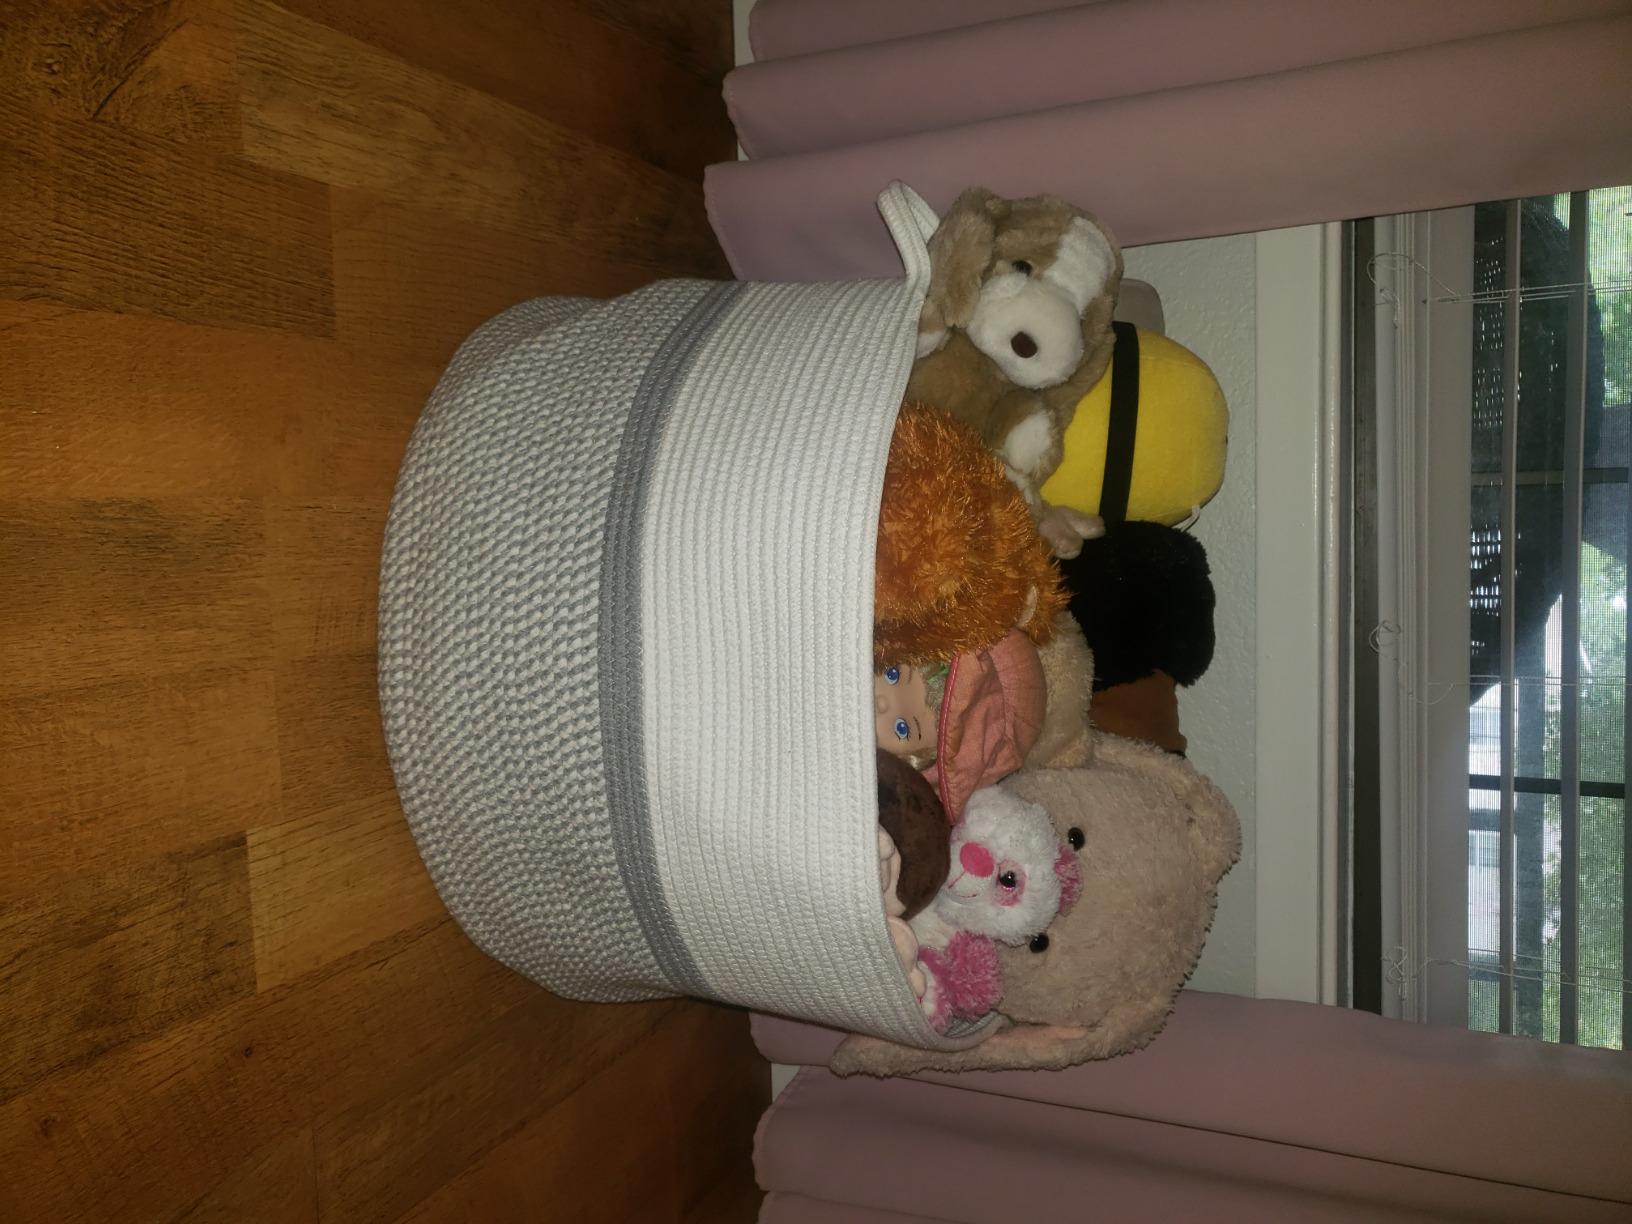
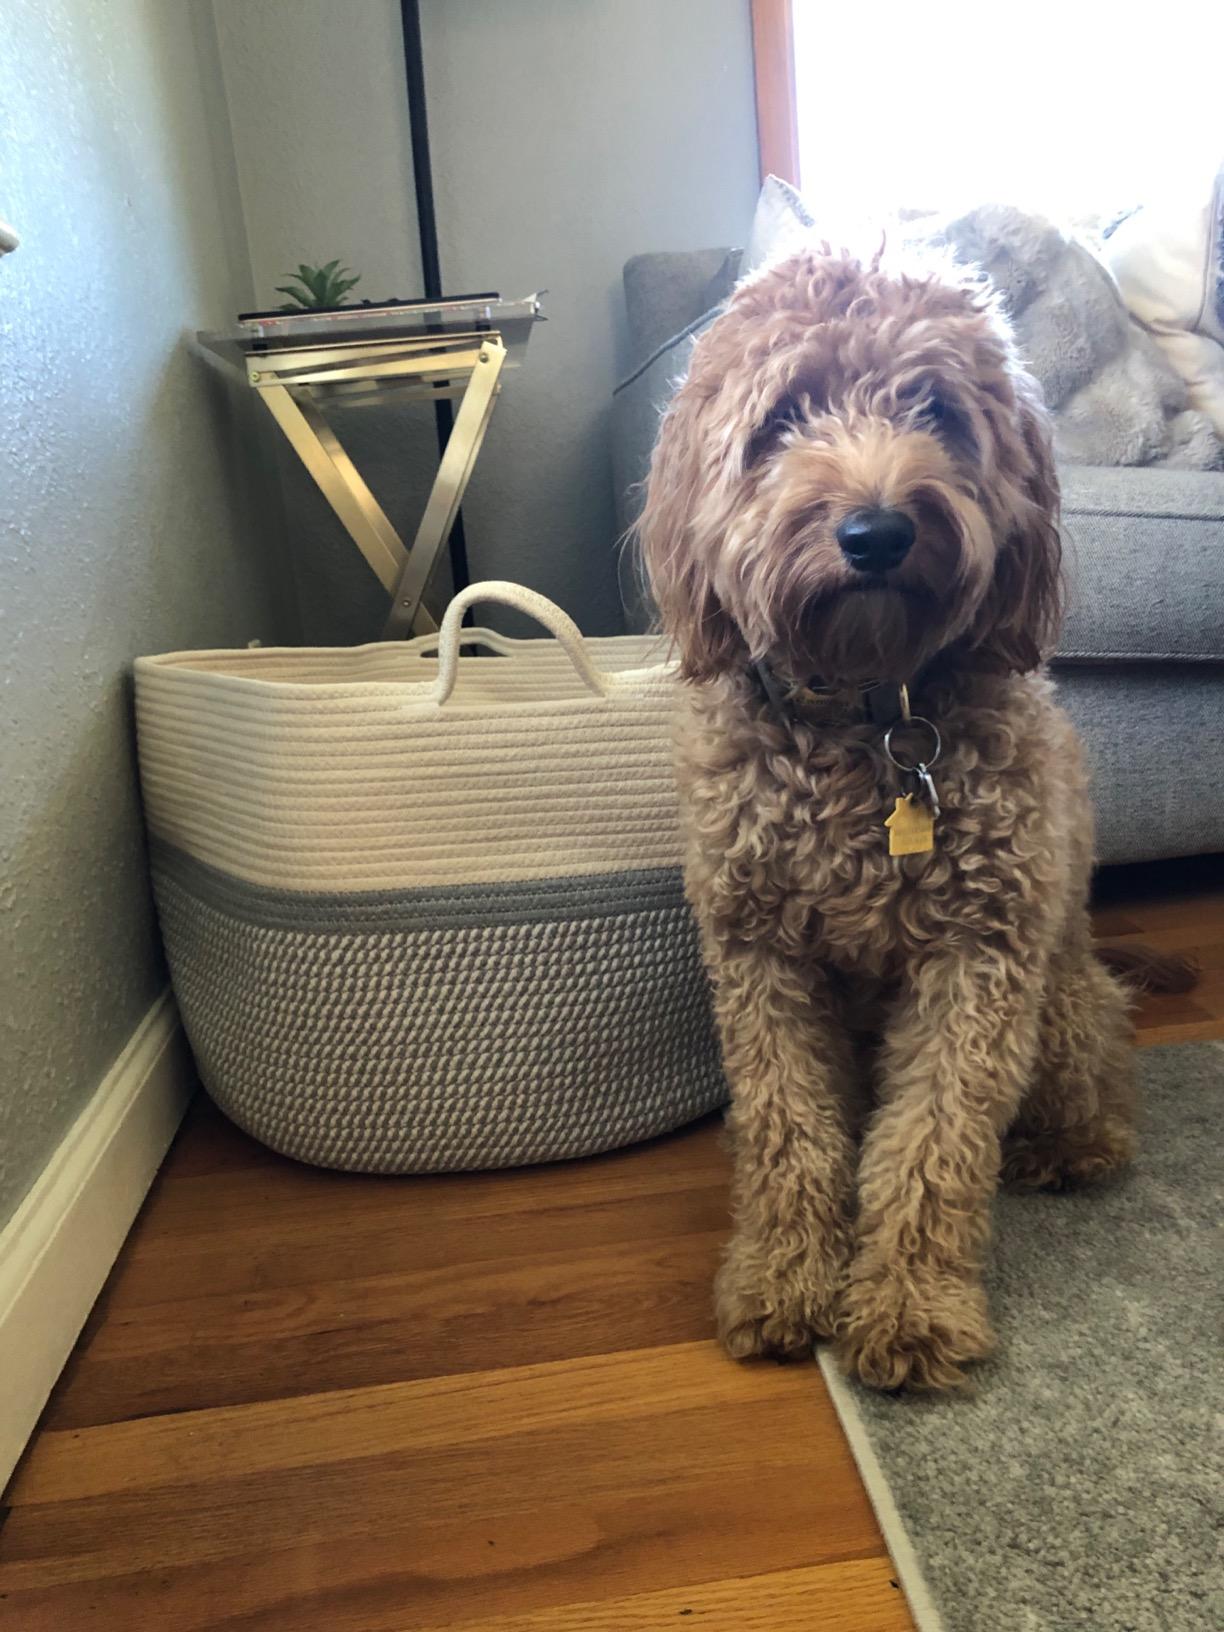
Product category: items_hamper
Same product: yes